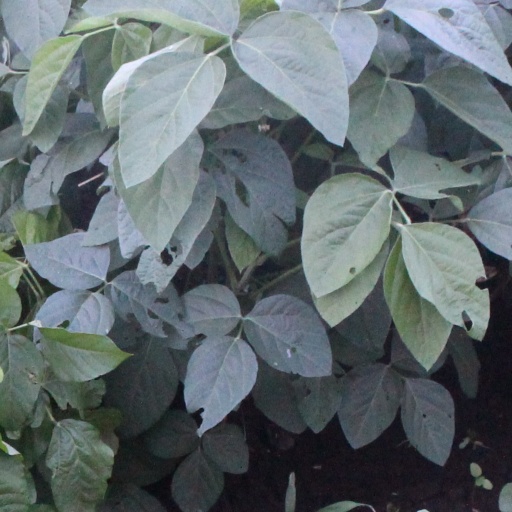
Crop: soybean